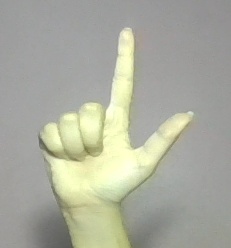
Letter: laam